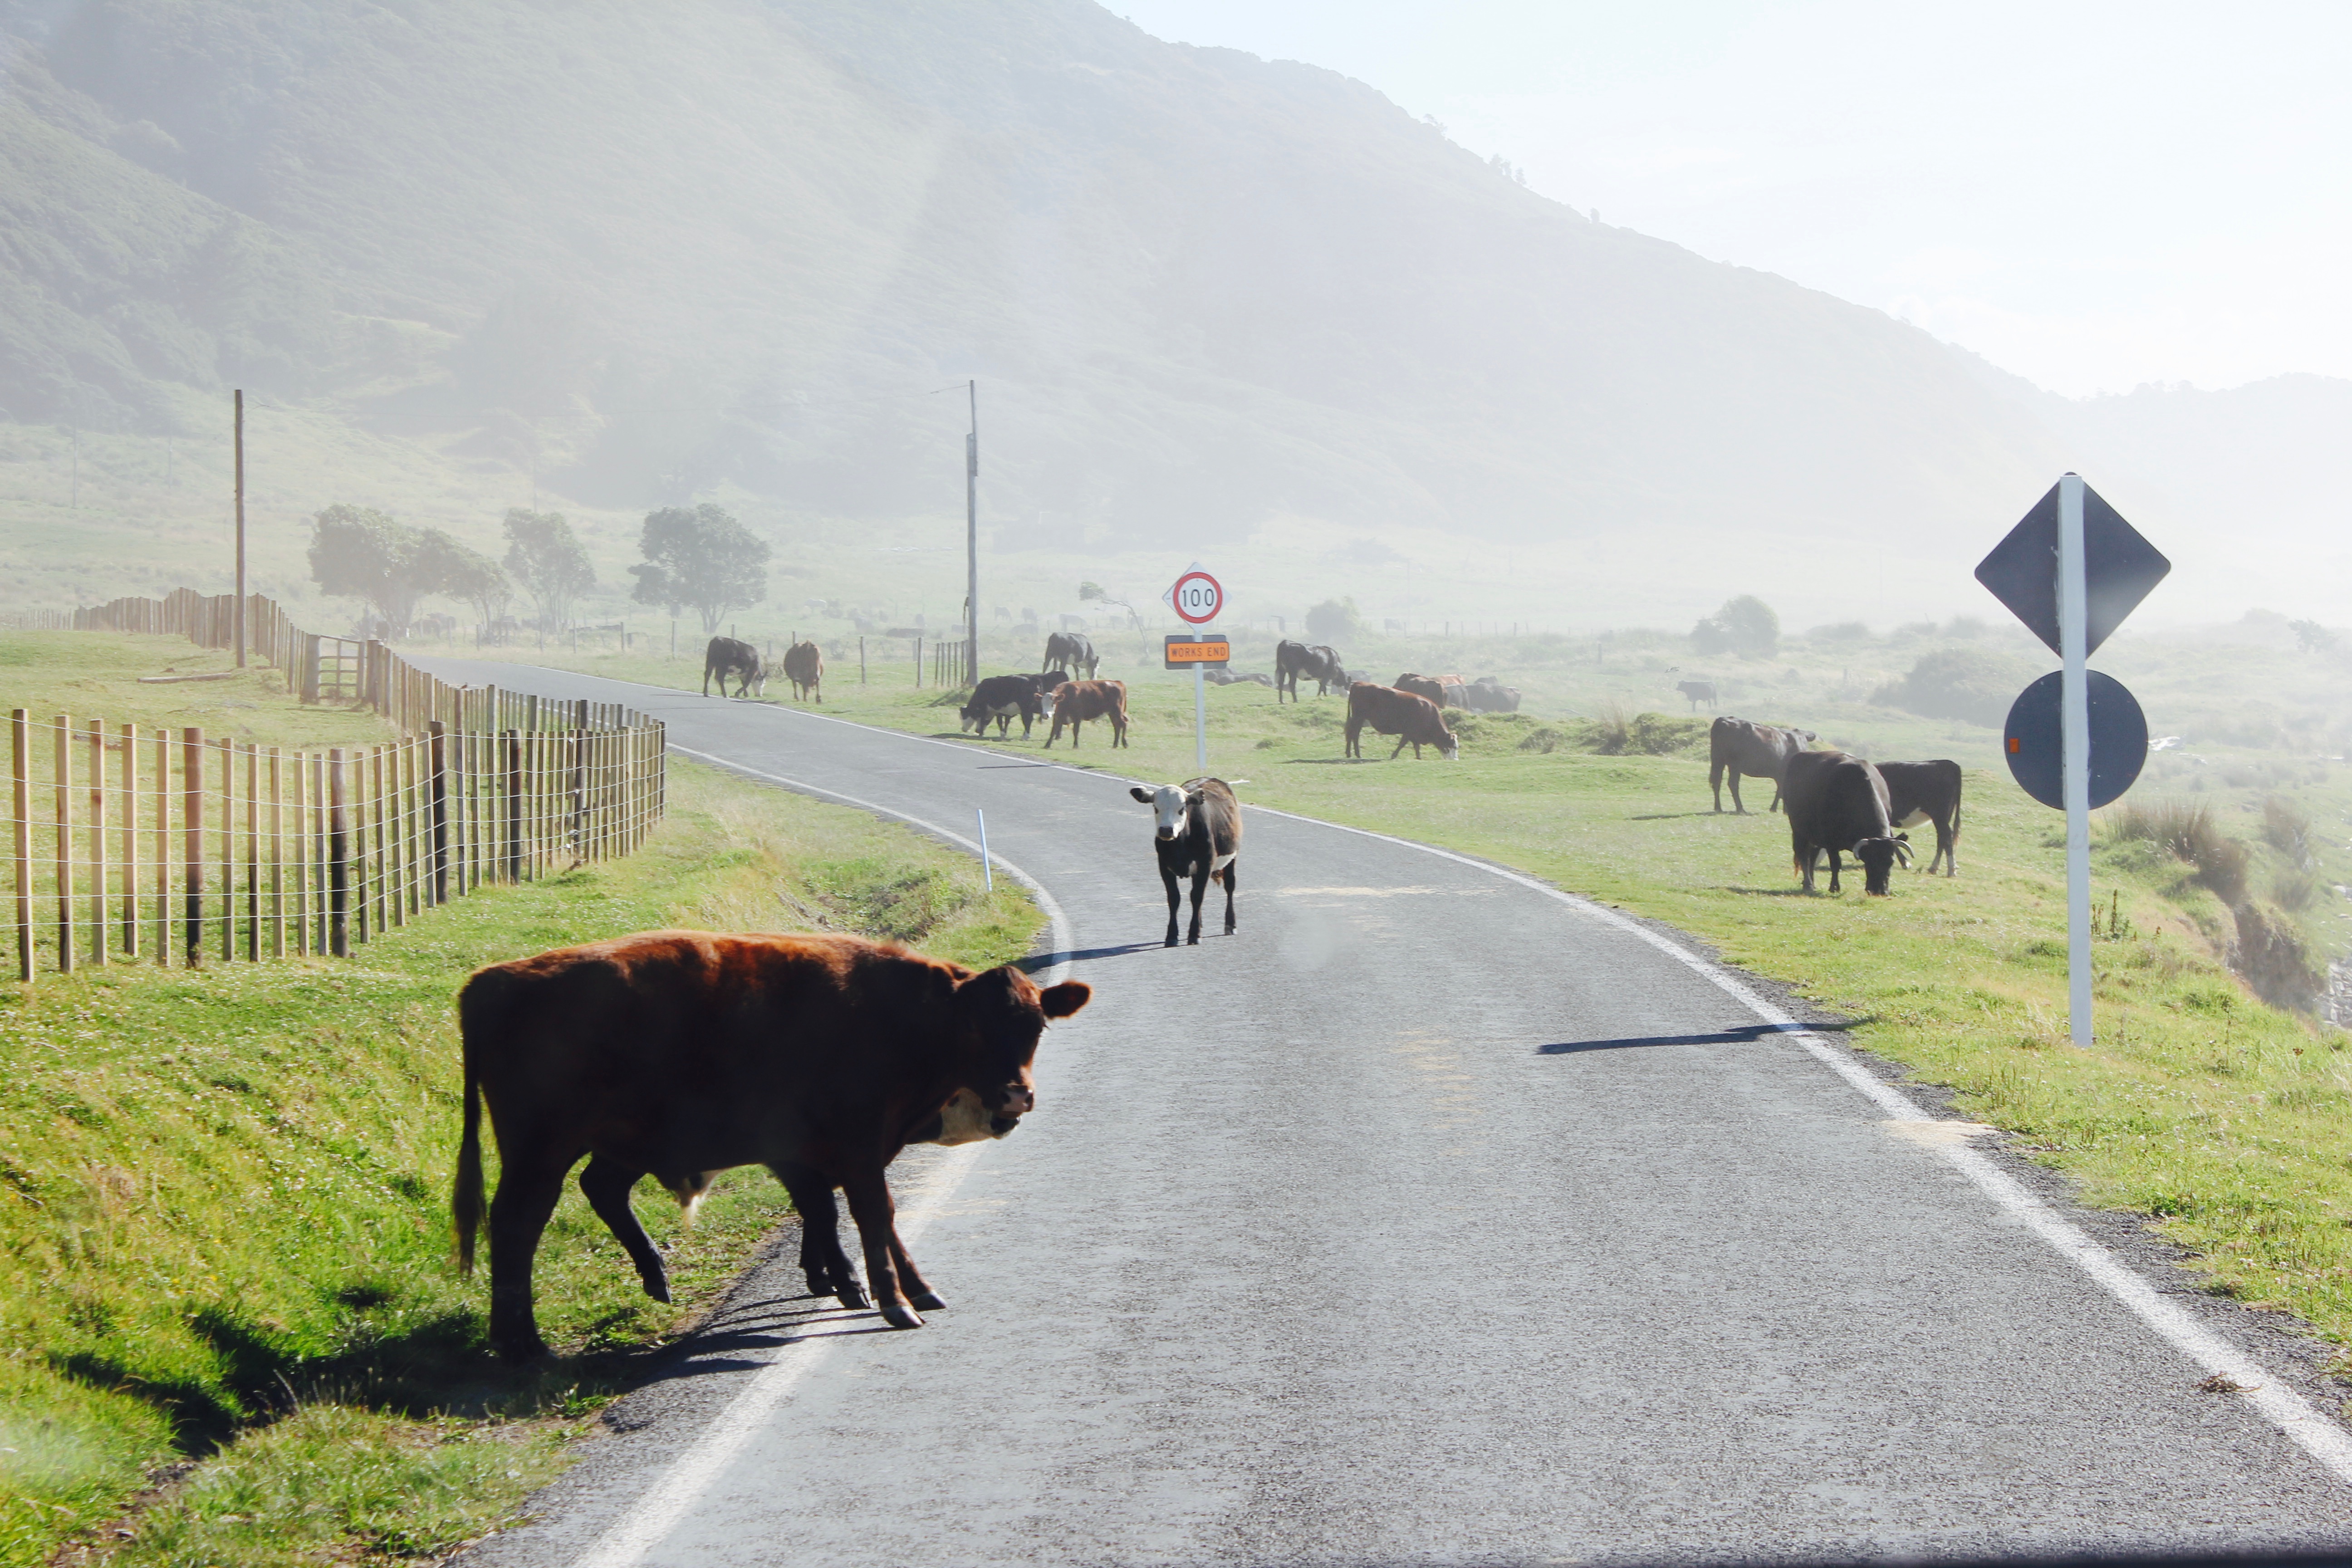
farm, pasture, rural area, cattle like mammal